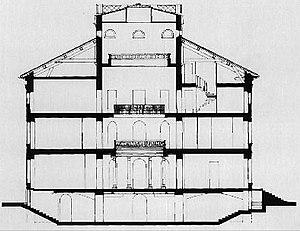
Coupe transversale ouest-est de la villa palladienne construite aux forges de Syam par l'architecte Champonnois l'Aîné pour Emmanuel Jobez vers 1826
Le château de Syam ou villa palladienne ou château Carnot est une villa de style palladien du XIXᵉ siècle, à Syam, au sud de Champagnole, dans la vallée de l'Ain et de la Saine, dans le haut-Jura, en Bourgogne-Franche-Comté. Ancienne maison de maître du vaste domaine industriel des Forges de Syam voisines, la villa et son vaste parc forestier sont classés aux monuments historiques depuis le 19 mai 1994. Le patrimoine industriel des Forges de Syam est inscrit aux monuments historiques depuis le 19 octobre 1994.